Calorie

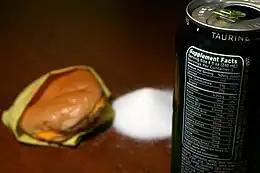
A Monster energy drink with 330 "large" calories

The calorie is a unit of energy that originated from the caloric theory of heat. The large calorie, food calorie, dietary calorie, kilocalorie, or kilogram calorie is defined as the amount of heat needed to raise the temperature of one liter of water by one degree Celsius (or one kelvin). The small calorie or gram calorie is defined as the amount of heat needed to cause the same increase in one milliliter of water. Thus, 1 large calorie is equal to 1,000 small calories.